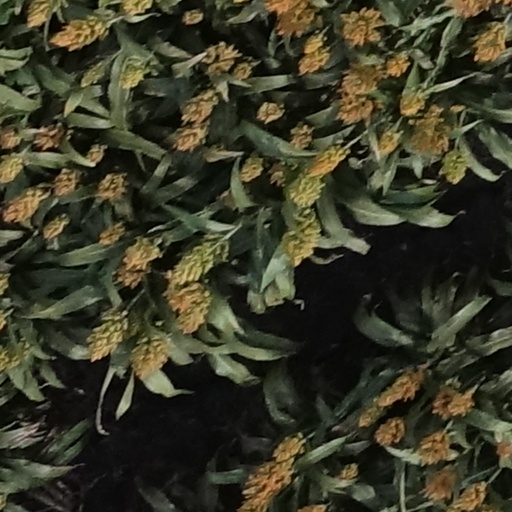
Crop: sorghum